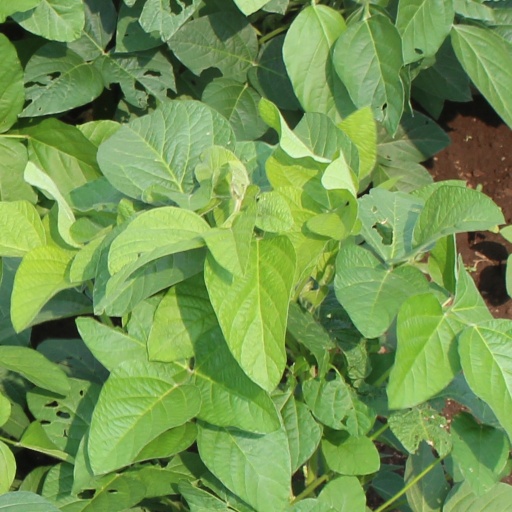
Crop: soybean